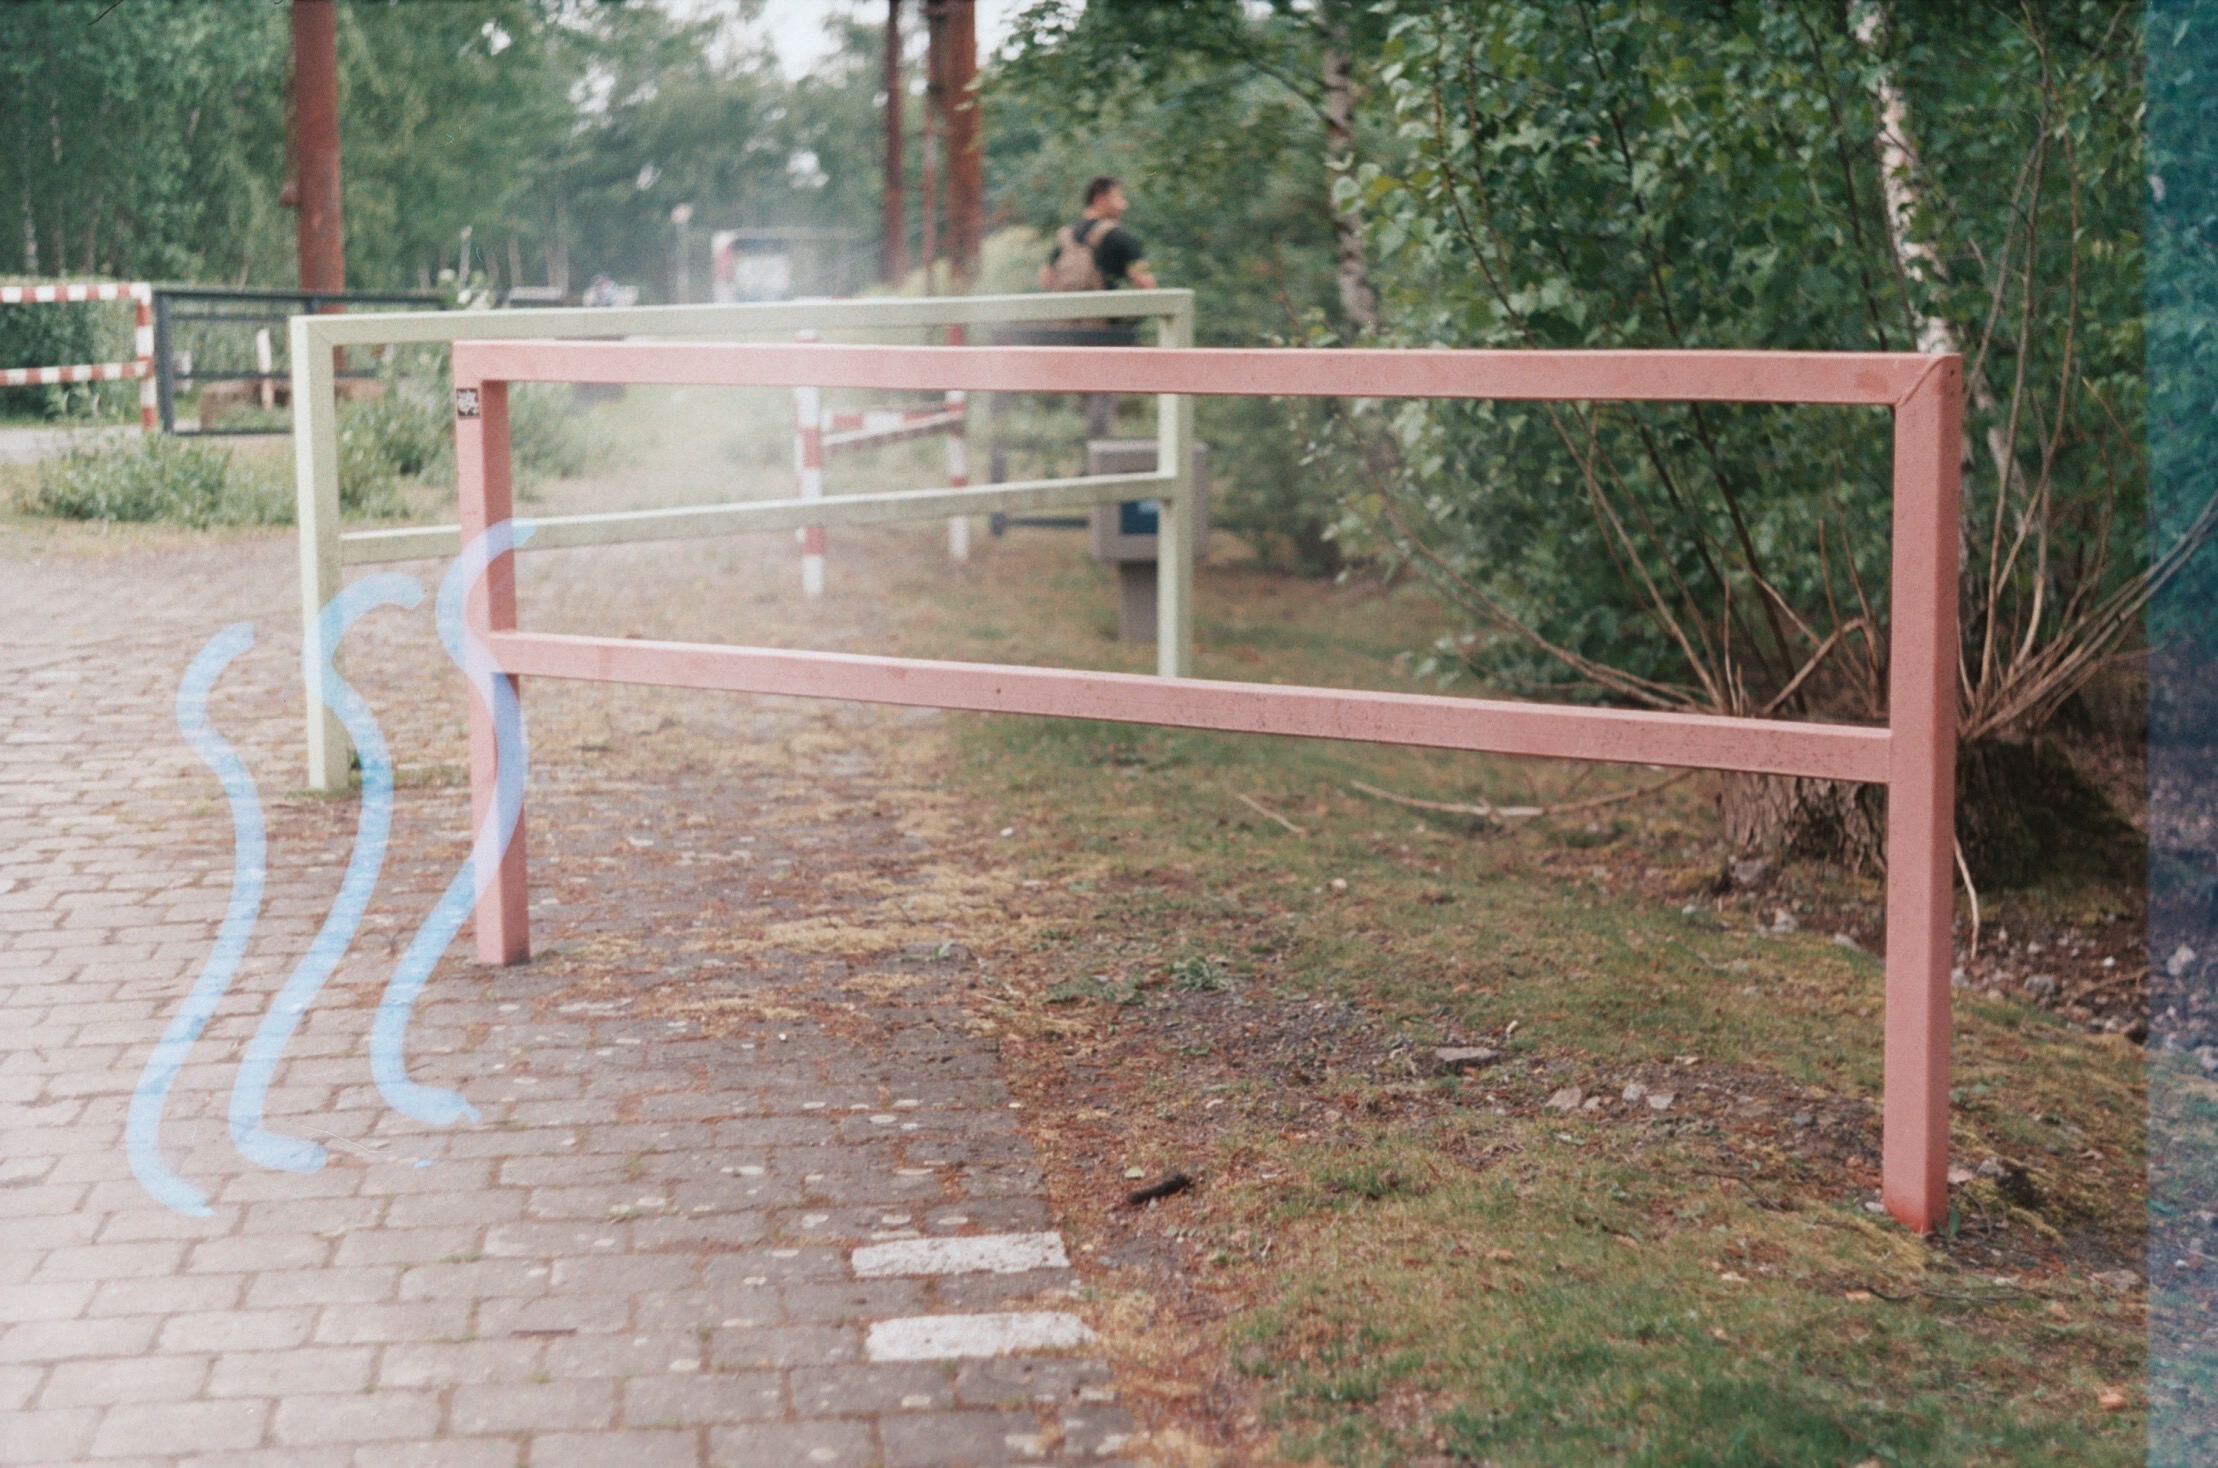
man, path, fence, trail, backpack, backyard, neon, handrail, trees, lines, playground, bricks, forrest, walker, gates, doubleexposure, kodakgold200, filmswap, outdoor structure, outdoor play equipment